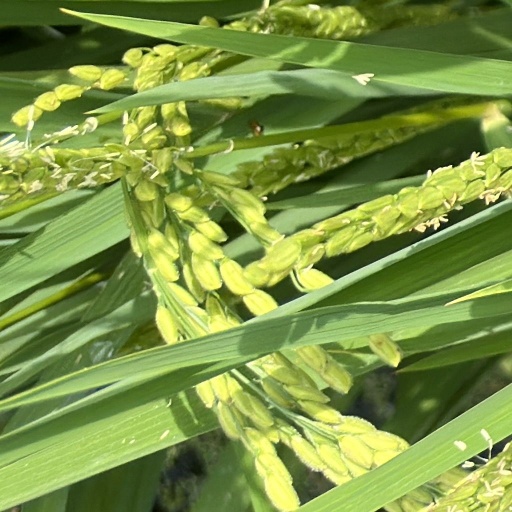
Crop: rice